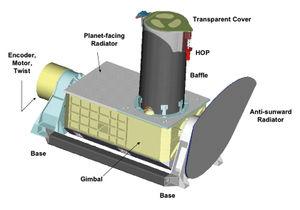
Mars Reconnaissance Orbiter est une mission spatiale américaine de la NASA en orbite autour de Mars. La sonde spatiale MRO a été lancée le 12 août 2005 par une fusée Atlas V-401 depuis la base de lancement de Cap Canaveral et s'est insérée en orbite martienne le 10 mars 2006. La sonde a modifié son orbite durant les cinq mois suivants en utilisant la technique de l'aérofreinage pour parvenir à se placer sur une orbite basse circulaire.